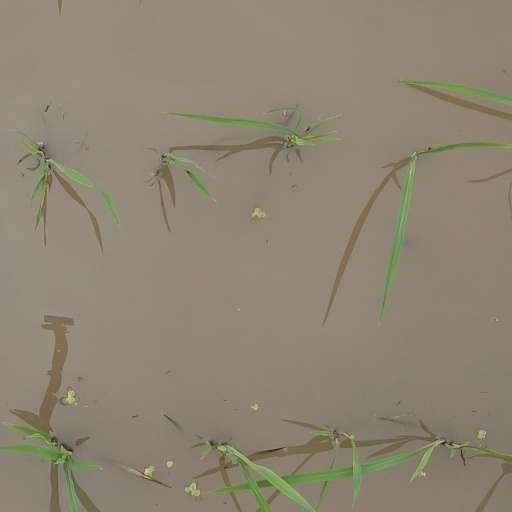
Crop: rice